Bad Salzdetfurth

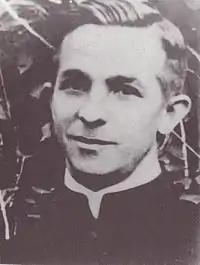
Joseph Müller (1920s)

It was mentioned in Tom Clancy's bestseller "Red Storm Rising".